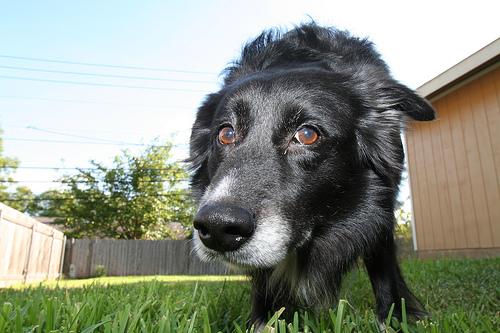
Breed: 2594-n000109-Border_collie